Gerard van Opstal

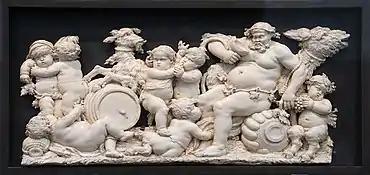
"The drunkenness of Silenus"

Van Opstal was particularly skilled in the carving of low-relief friezes with classical mythological themes. He worked not only in stone and marble, but was also an expert in carving ivory reliefs. His ivory reliefs were widely admired and collected by his contemporaries and 17 of them were in the collection of king Louis XIV. His style combined elements of Roman sarcophagi, the Renaissance, the Baroque style of Peter Paul Rubens and Francois Duquesnoy and the emerging French classical style.